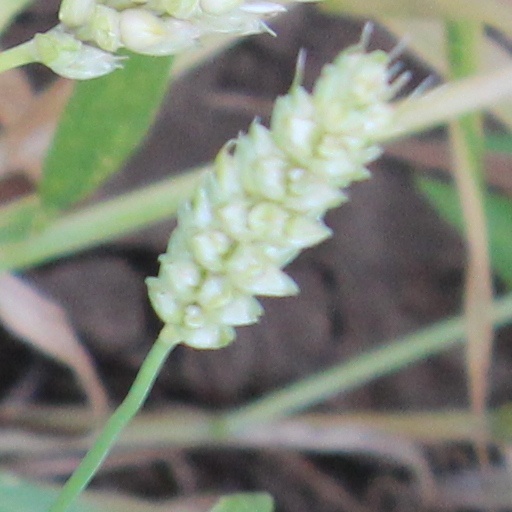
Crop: wheat